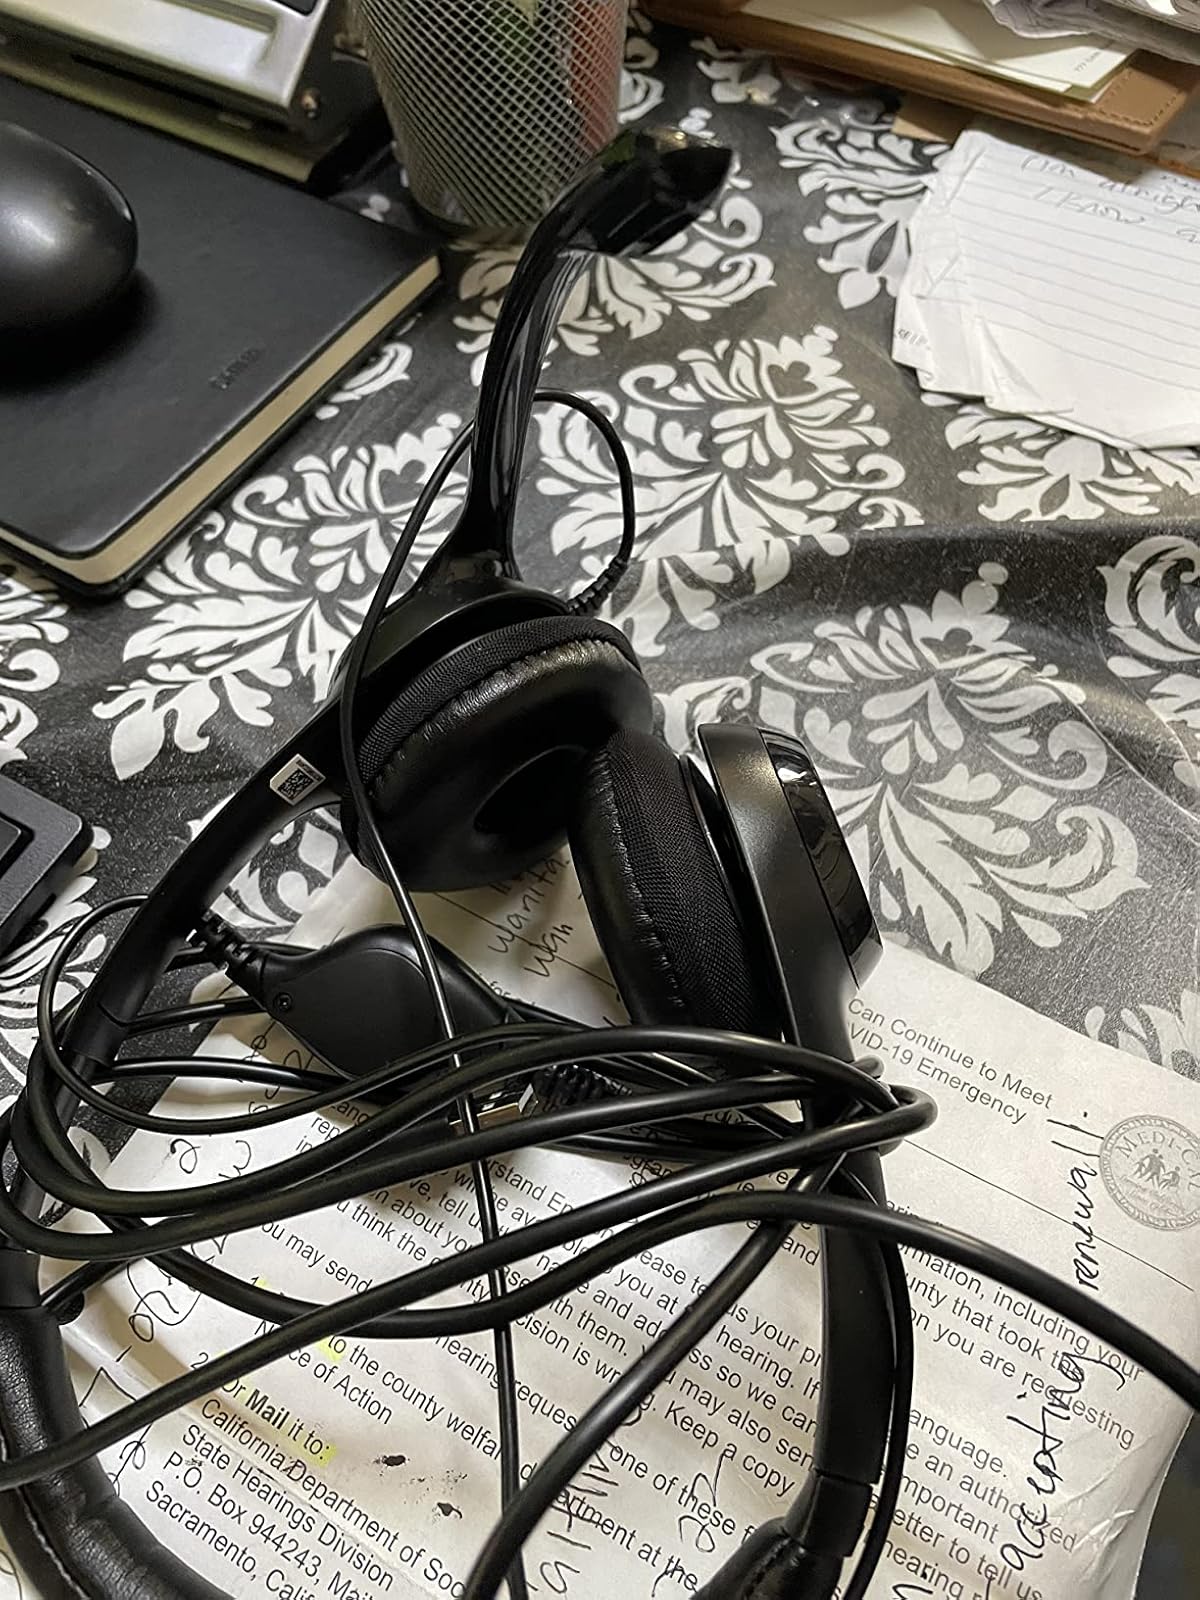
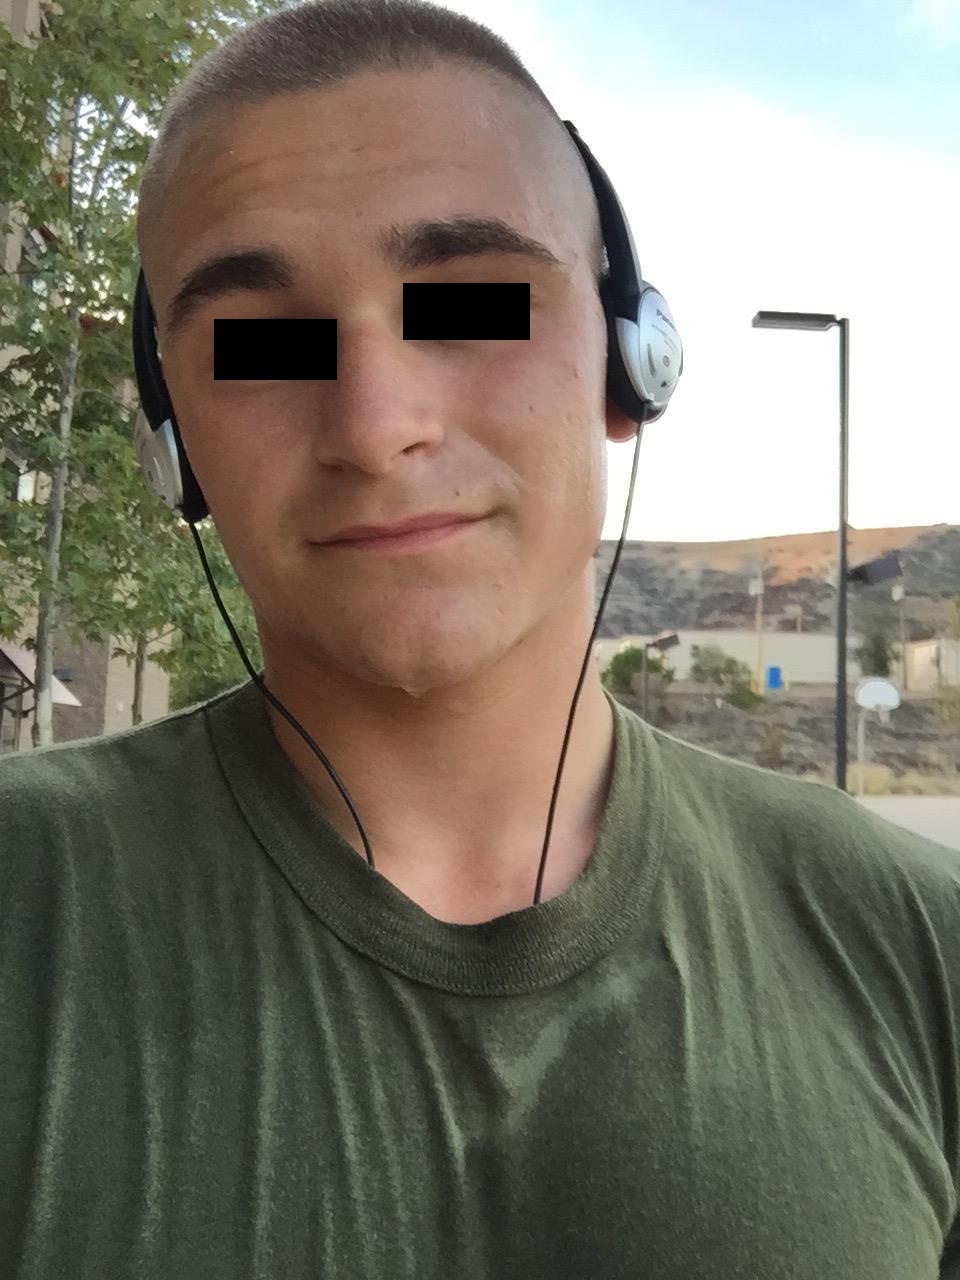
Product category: headphones
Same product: no